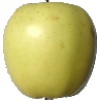
Label: Apple Golden 2